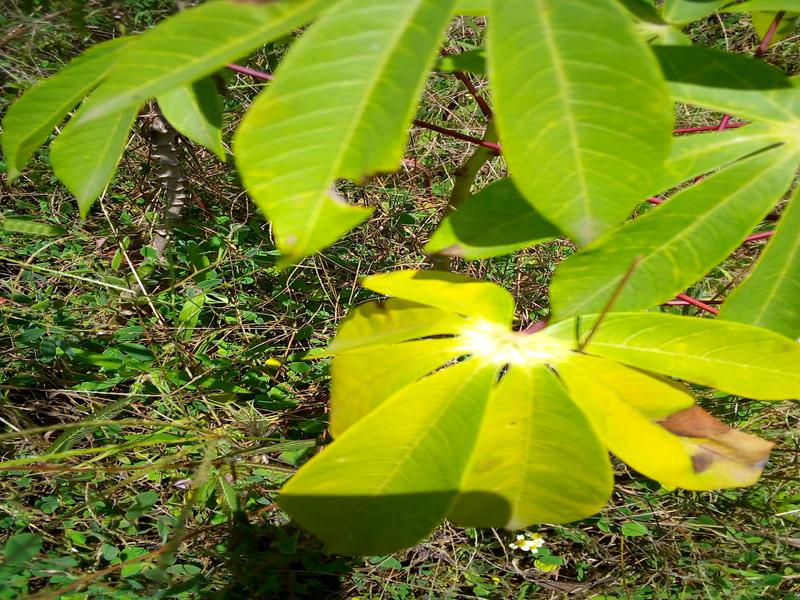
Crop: cassava
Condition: bacterial_blight